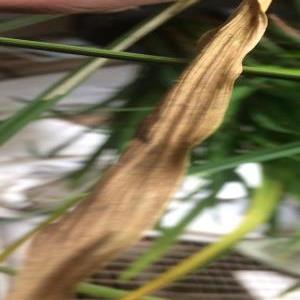
Disease: Bacterialblight